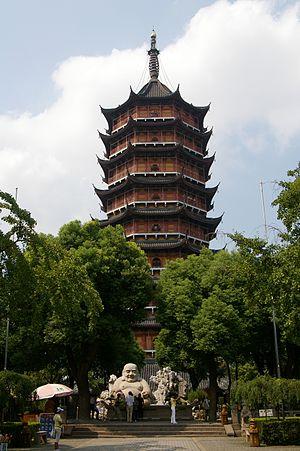
La pagode Beisi est une pagode situé à Suzhou dans la province de Jiangsu en République populaire de Chine. Elle mesure 76 mètres de haut.